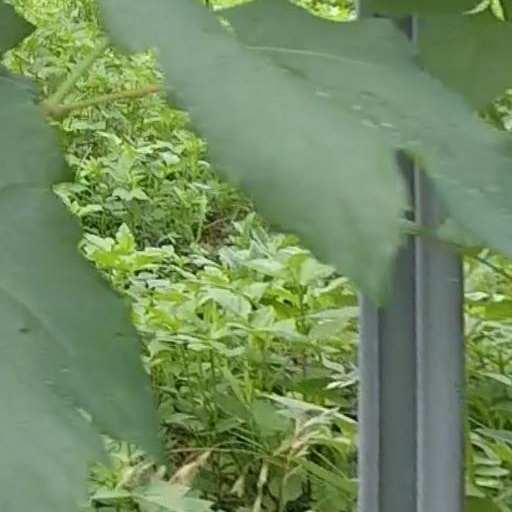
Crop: grape